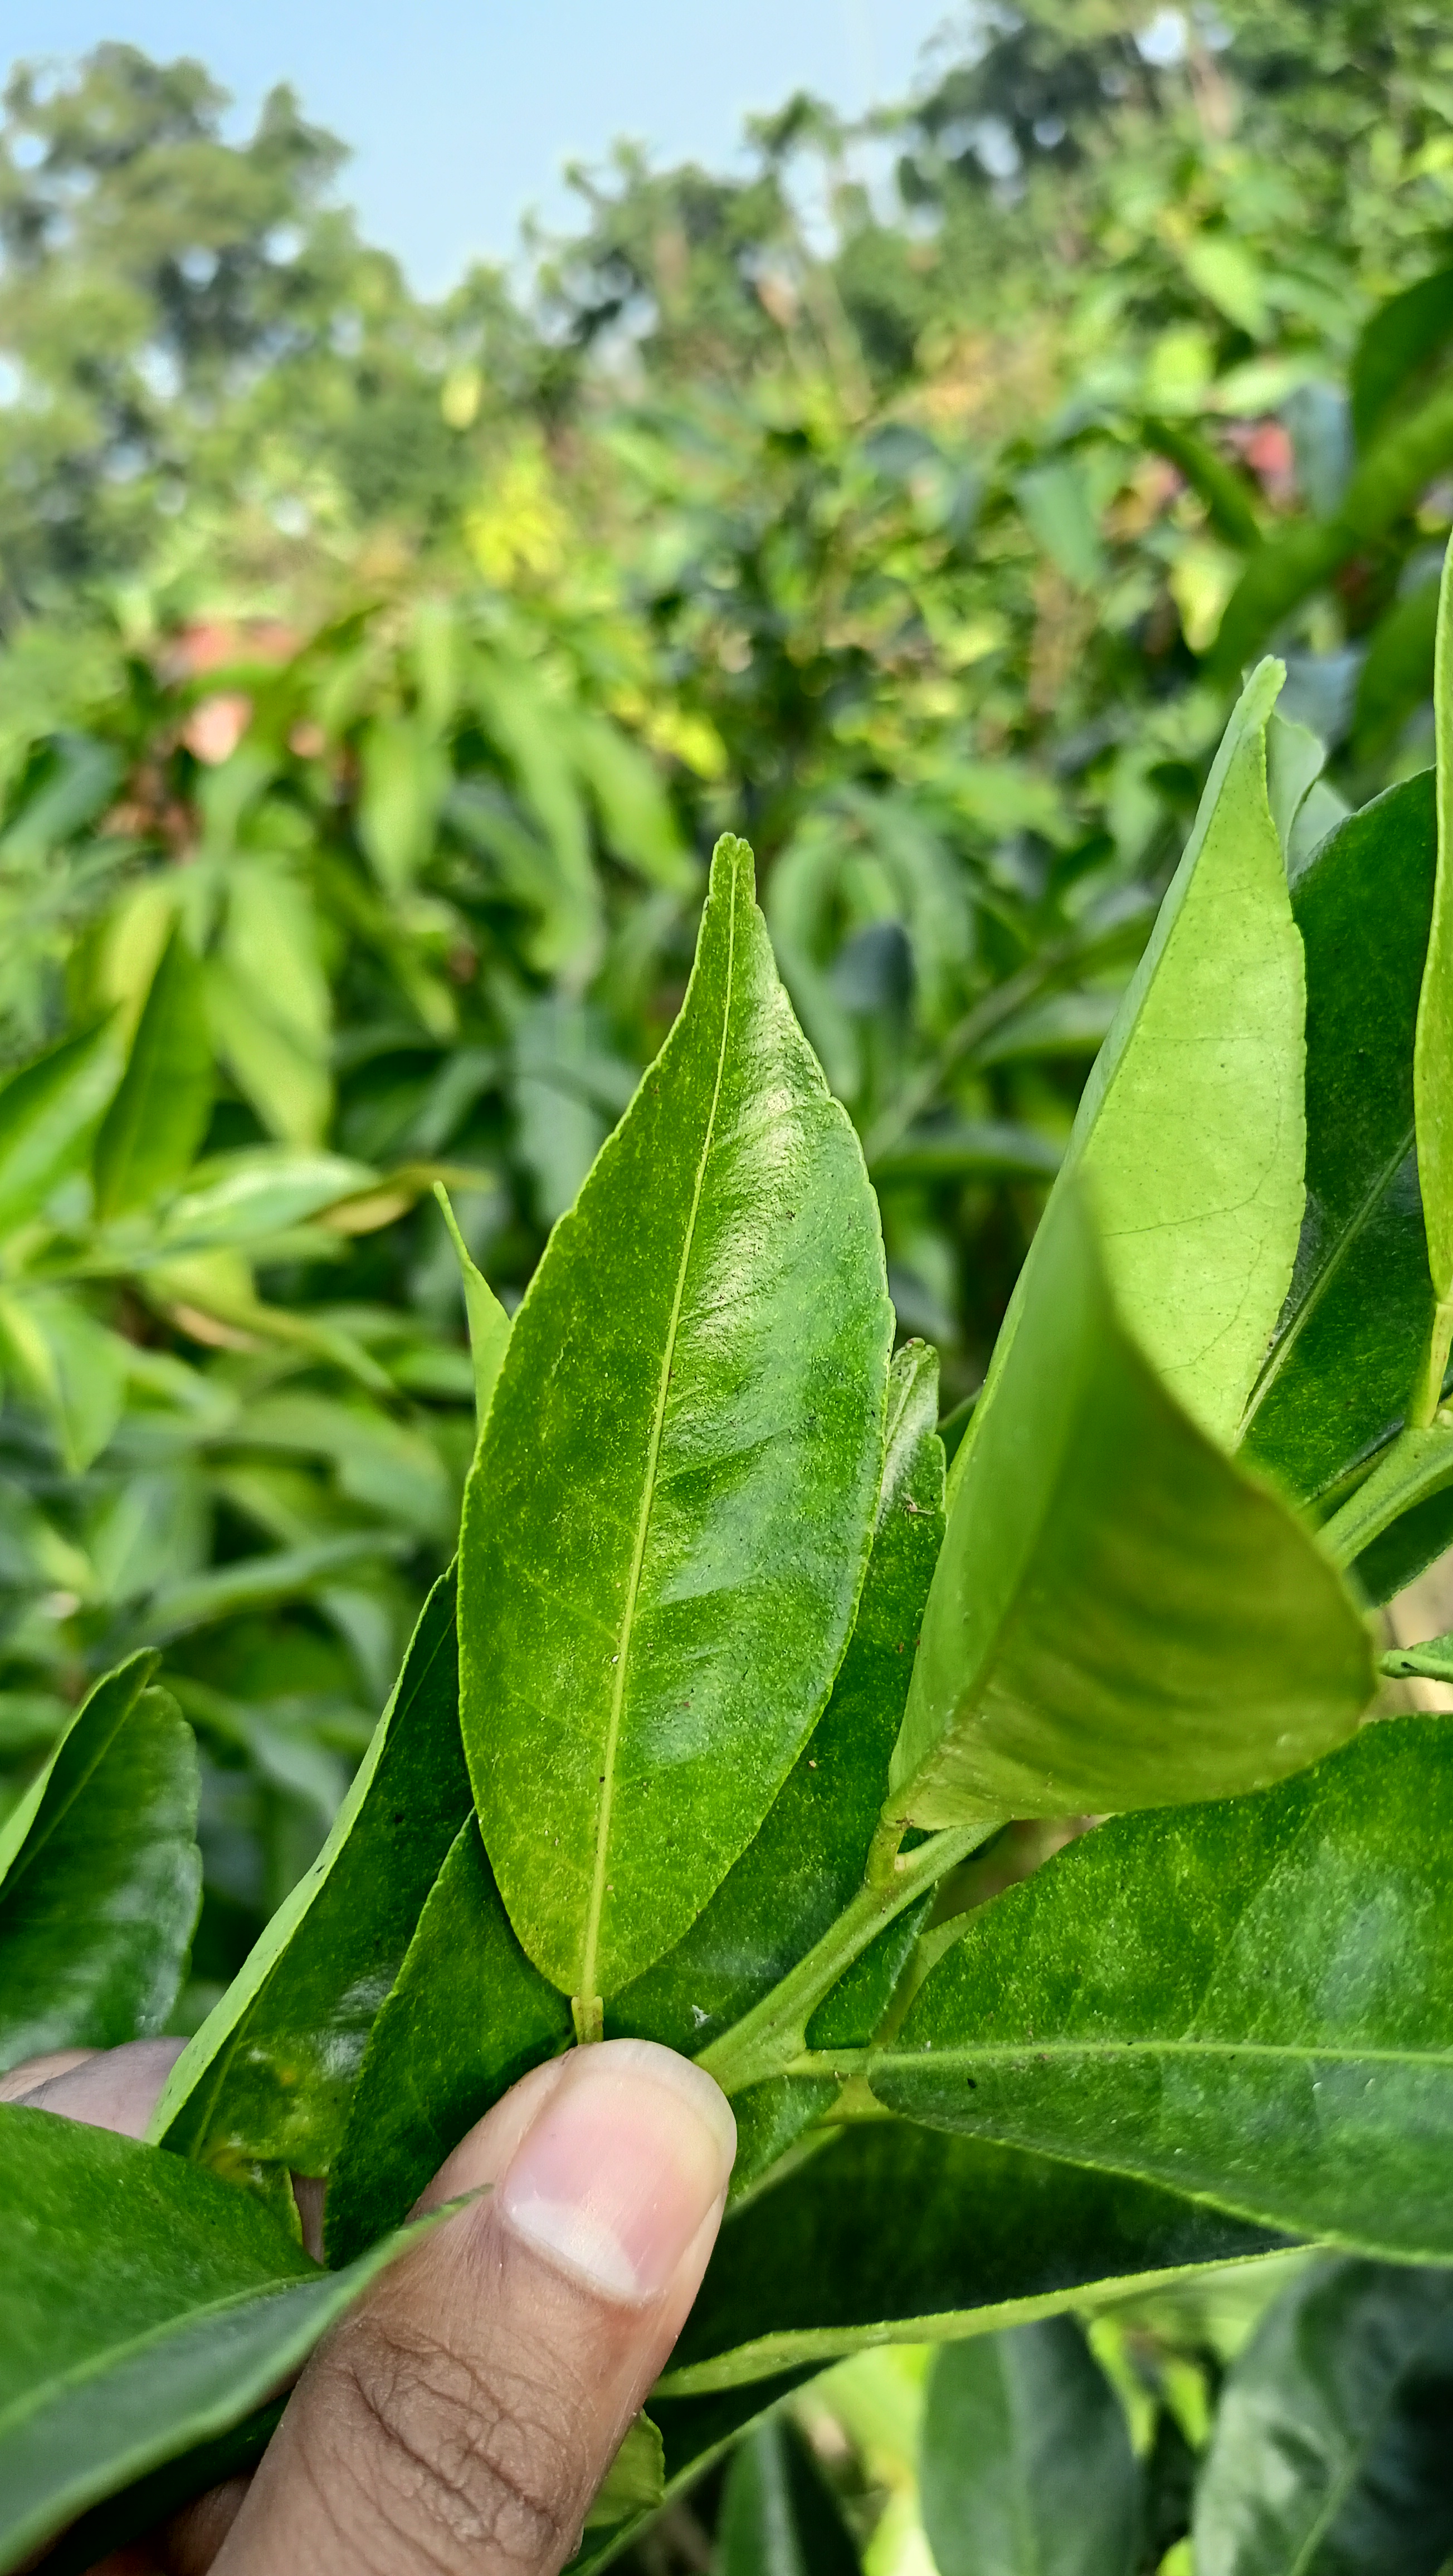
Mandarin leaf variety: Mandaring